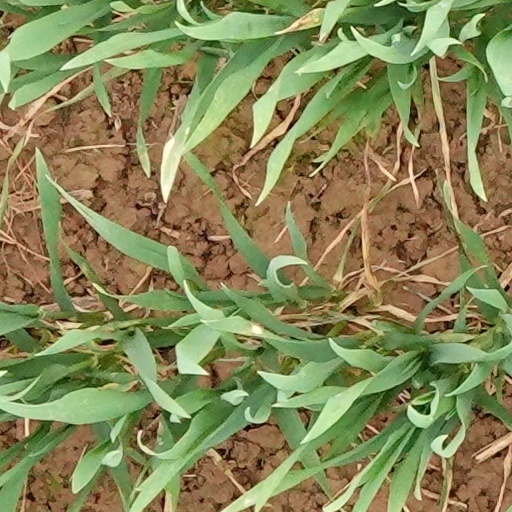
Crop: wheat